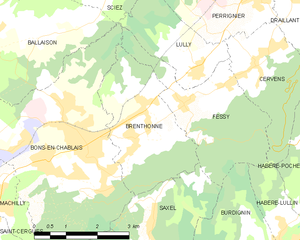
Carte des communes françaises Brenthonne